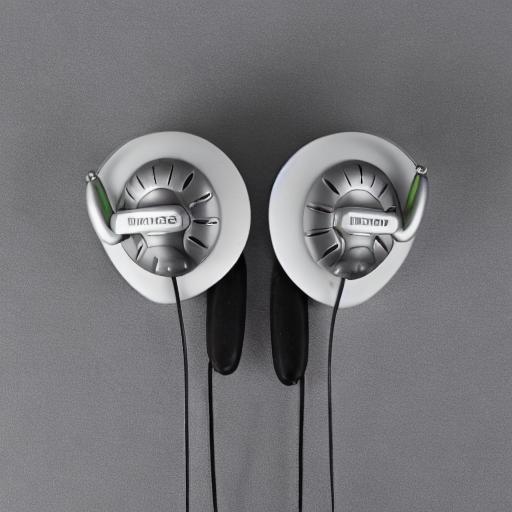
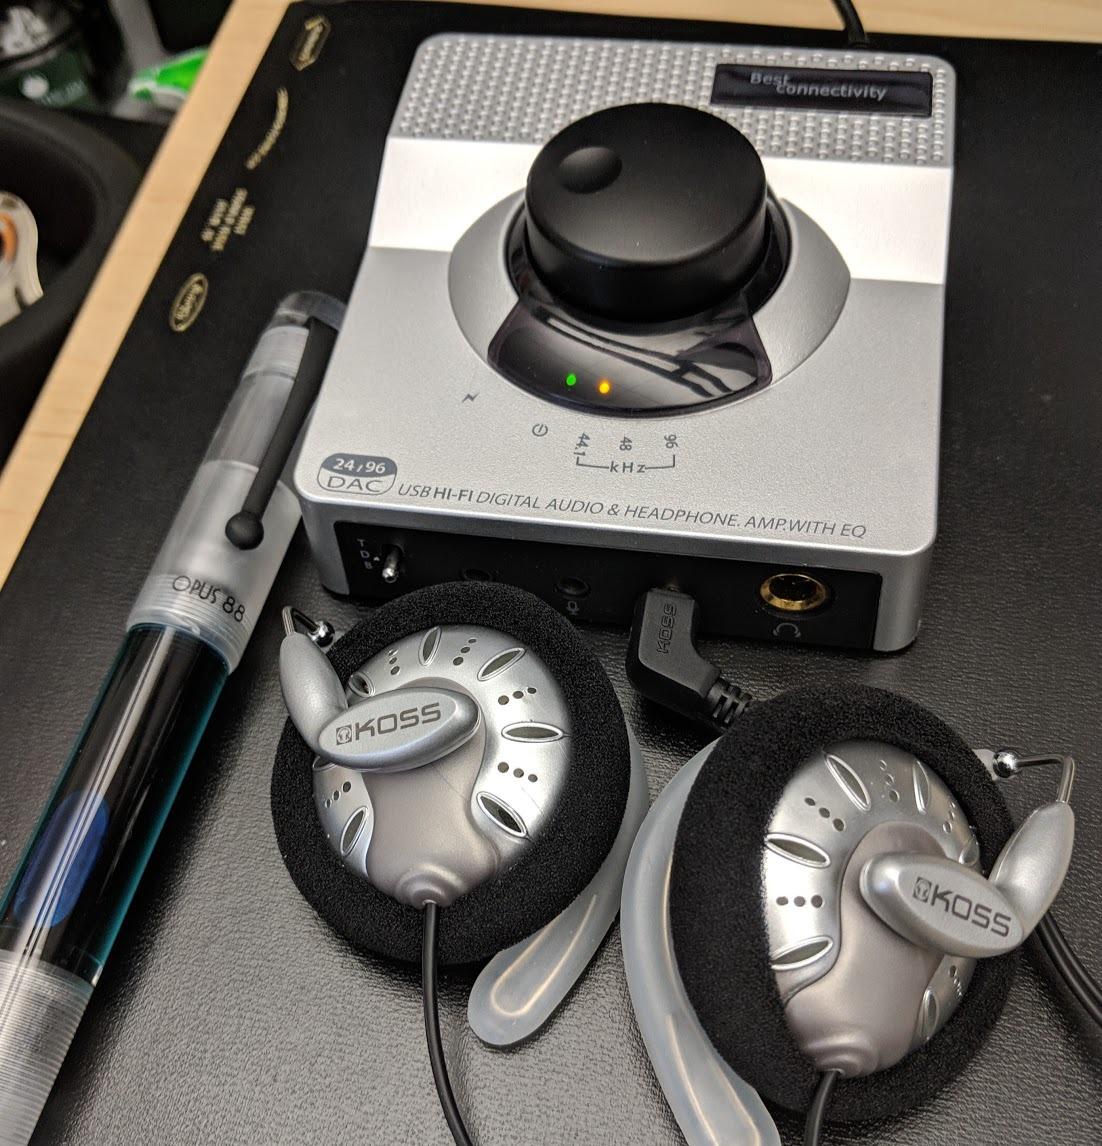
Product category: headphones
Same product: no